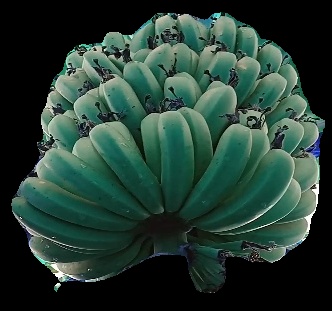
Variety: pachbale
Grade: grade1